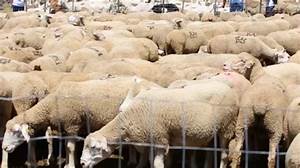
Label: pecora